Hayabusa (train)

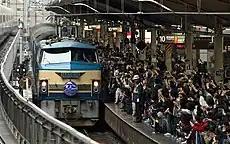
The final "Hayabusa" and "Fuji" service after arriving at Tokyo Station, 14 March 2009

The "Hayabusa", along with its counterpart service, the "Fuji", was discontinued from the start of the revised timetable on 14 March 2009 due to declining ridership.